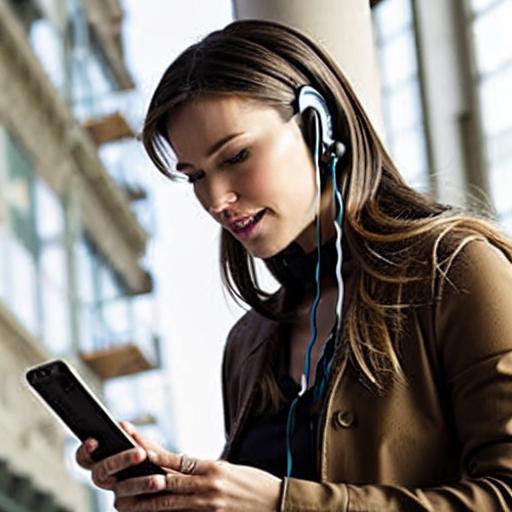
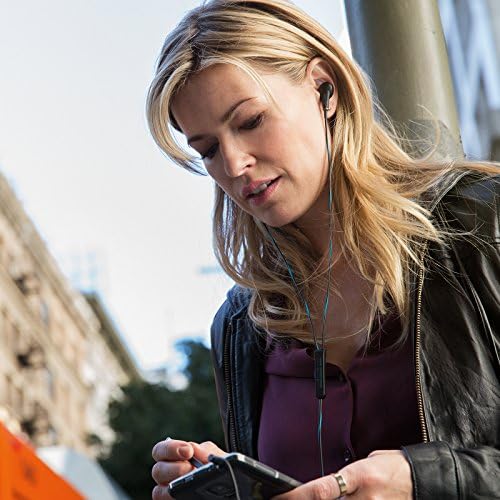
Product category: headphones
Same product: no